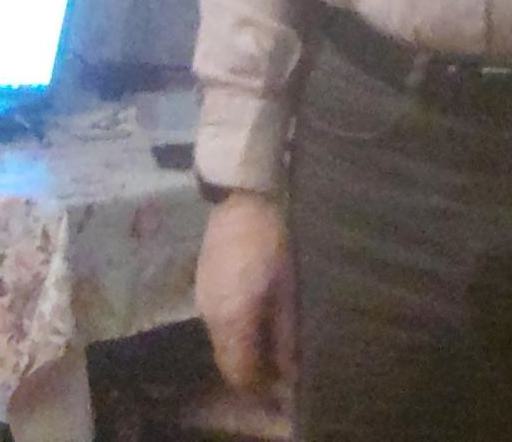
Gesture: no_gesture